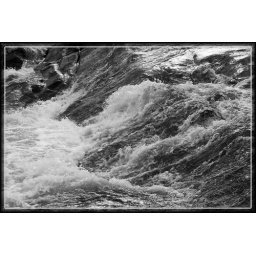
A closeup of water flowing over a waterfall in the River Affric, black and white